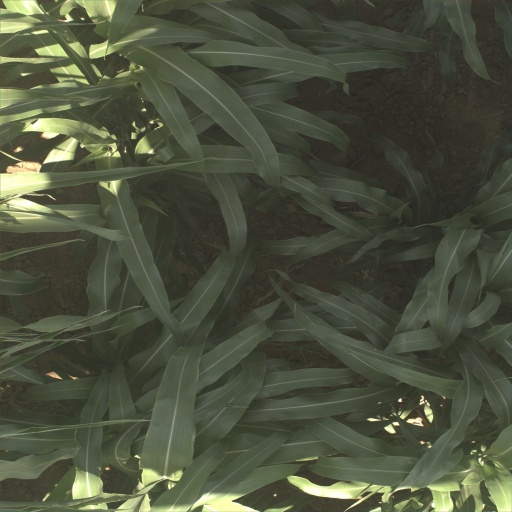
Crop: sorghum